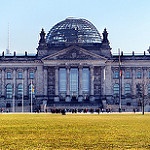
Label: buildings